Gustave Foëx

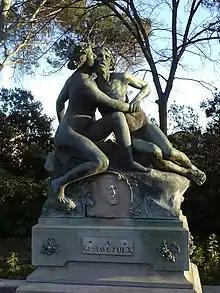
Monument in honor of Gustave Foëx on the Montpellier Supagro main campus

Gustave Foëx (Gustave Louis Émile Foëx, born in Marseille in 1844 - died in 1906) was a French ampelographer and a colleague of Pierre Viala.